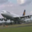
Label: airplane